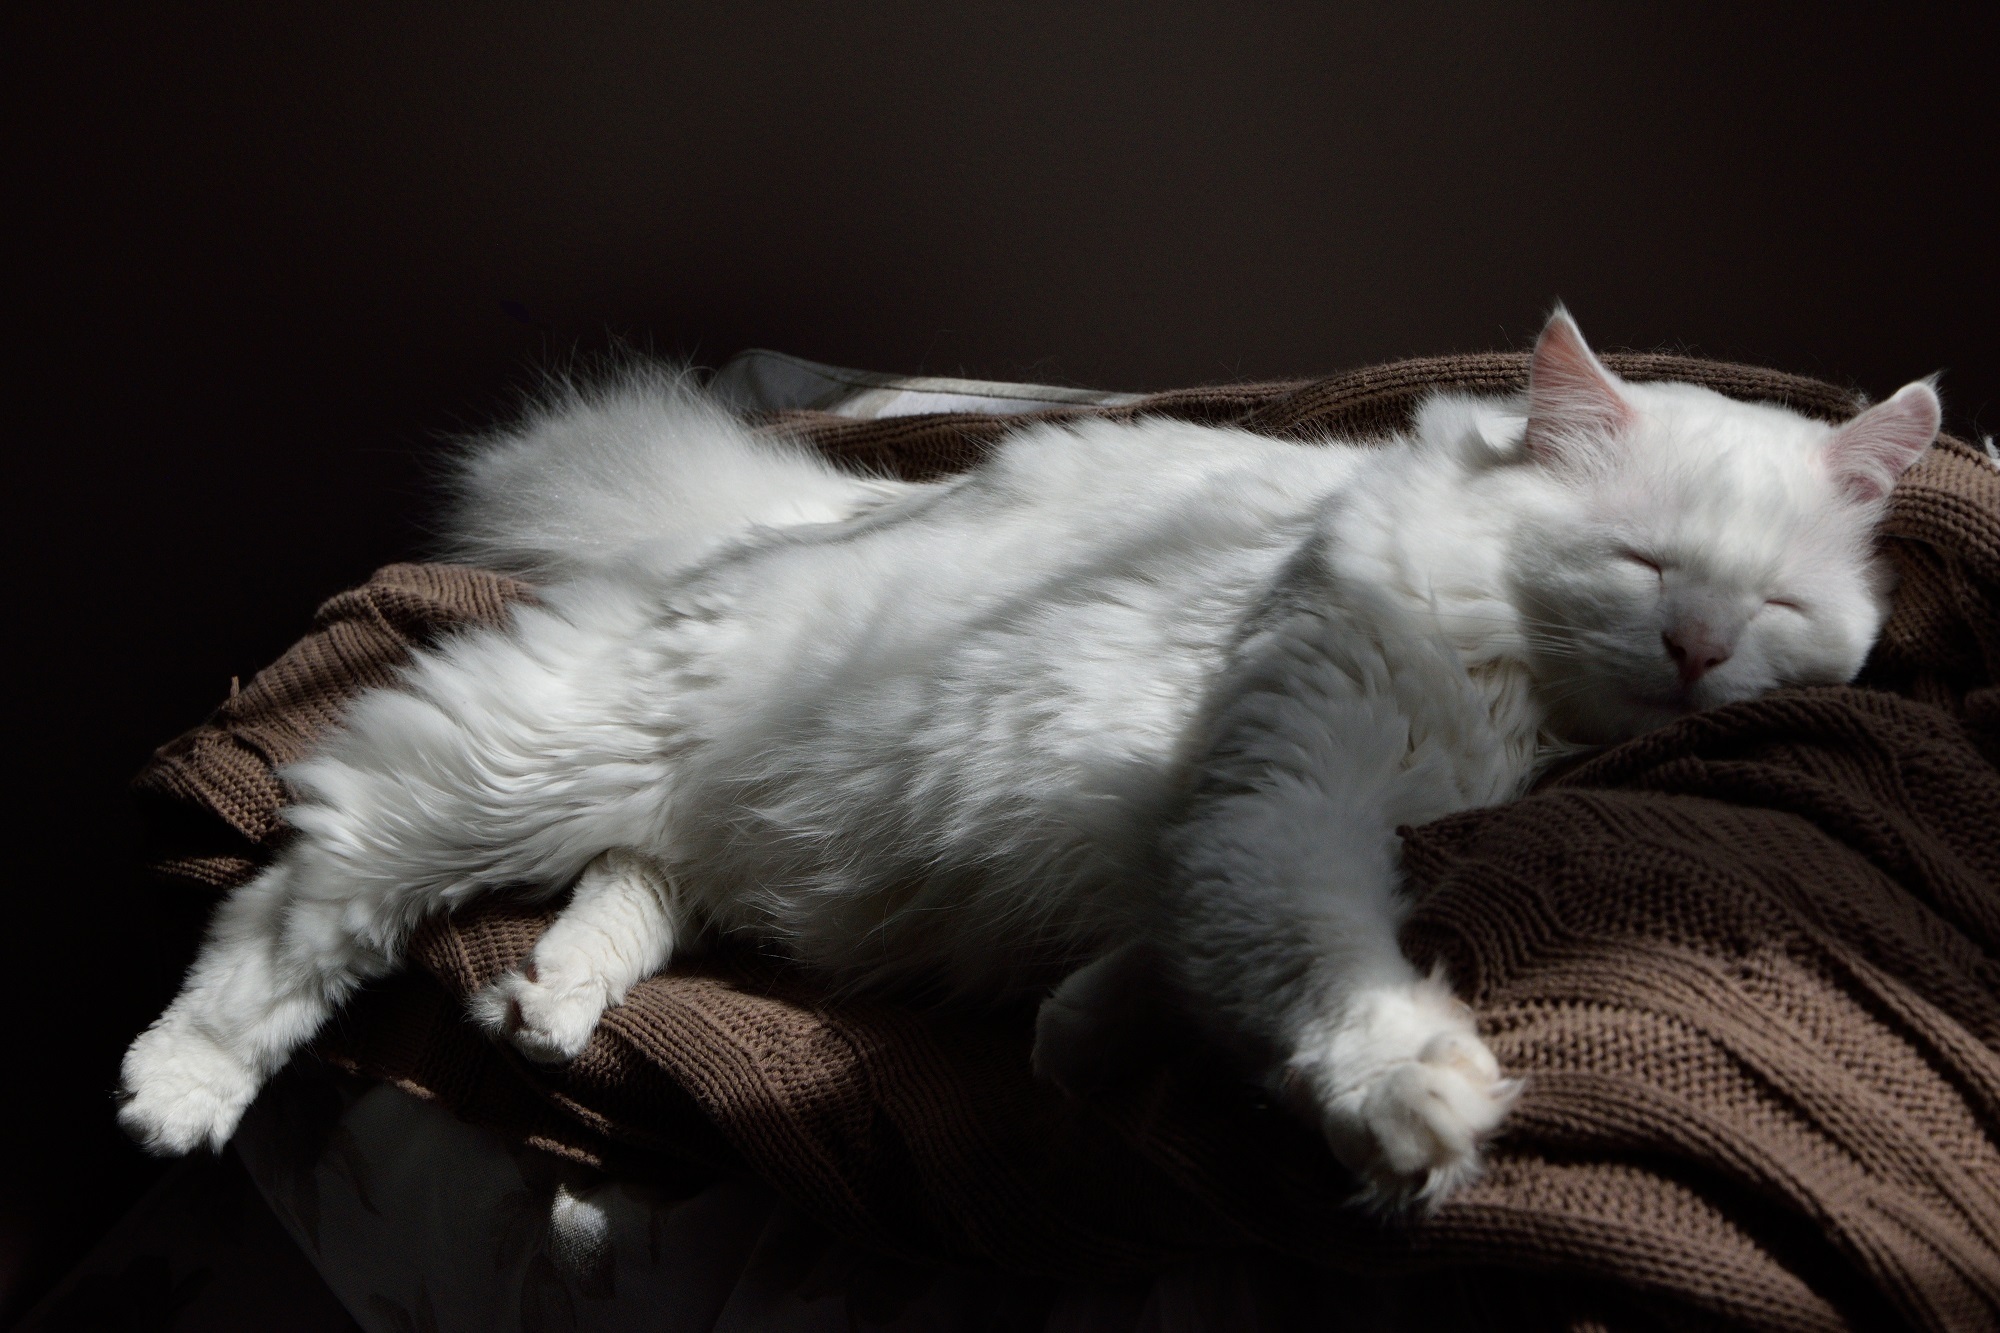
white, cute, pet, portrait, kitten, cat, sleeping, feline, tabby, mammal, sweater, nap, relaxing, close up, face, eyes, whiskers, indoors, shadows, kitty, furry, head, vertebrate, domestic, cat nap, snooze, small to medium sized cats, cat like mammal, carnivoran